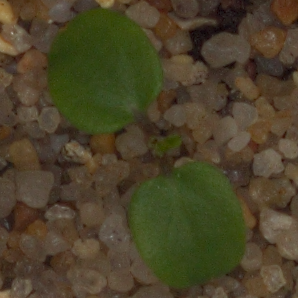
Label: cleavers